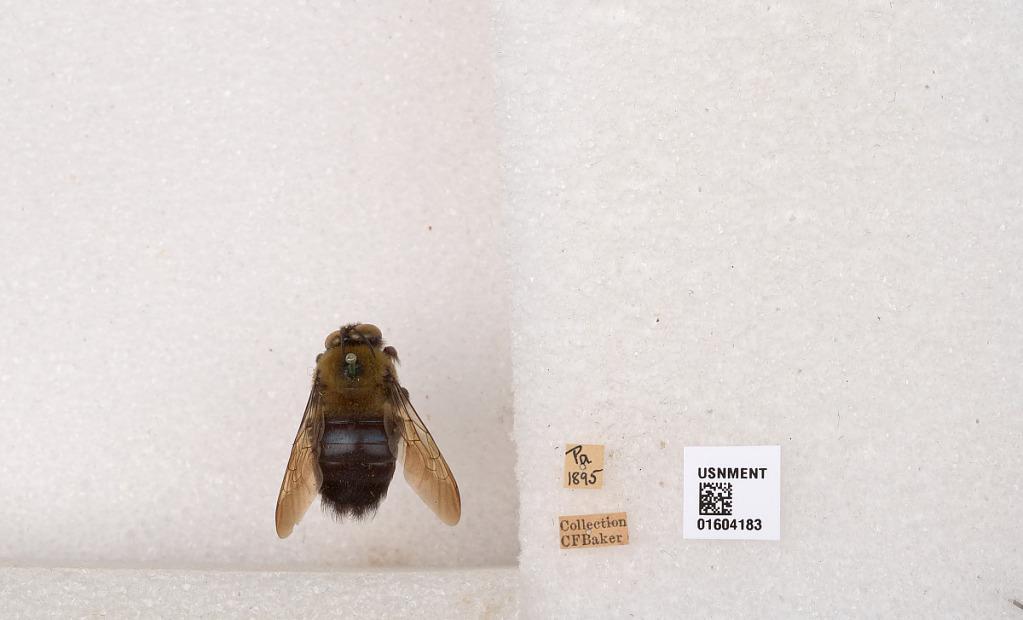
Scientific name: Xylocopa (Xylocopoides) virginica virginica (Linnaeus)